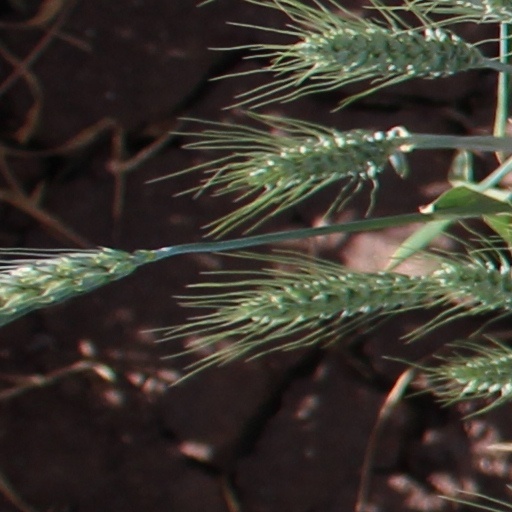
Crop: wheat